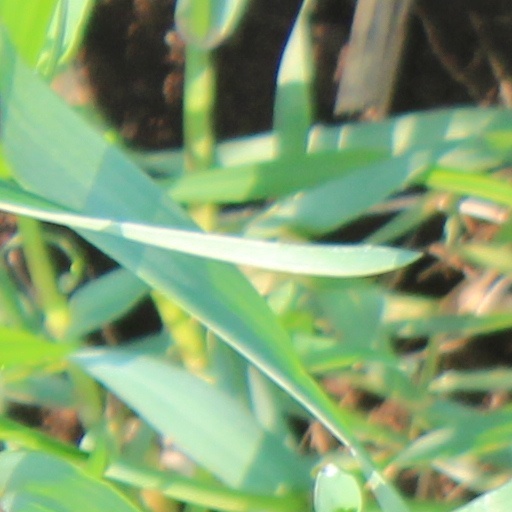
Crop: wheat